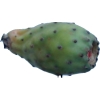
Label: cactus_fruit_green